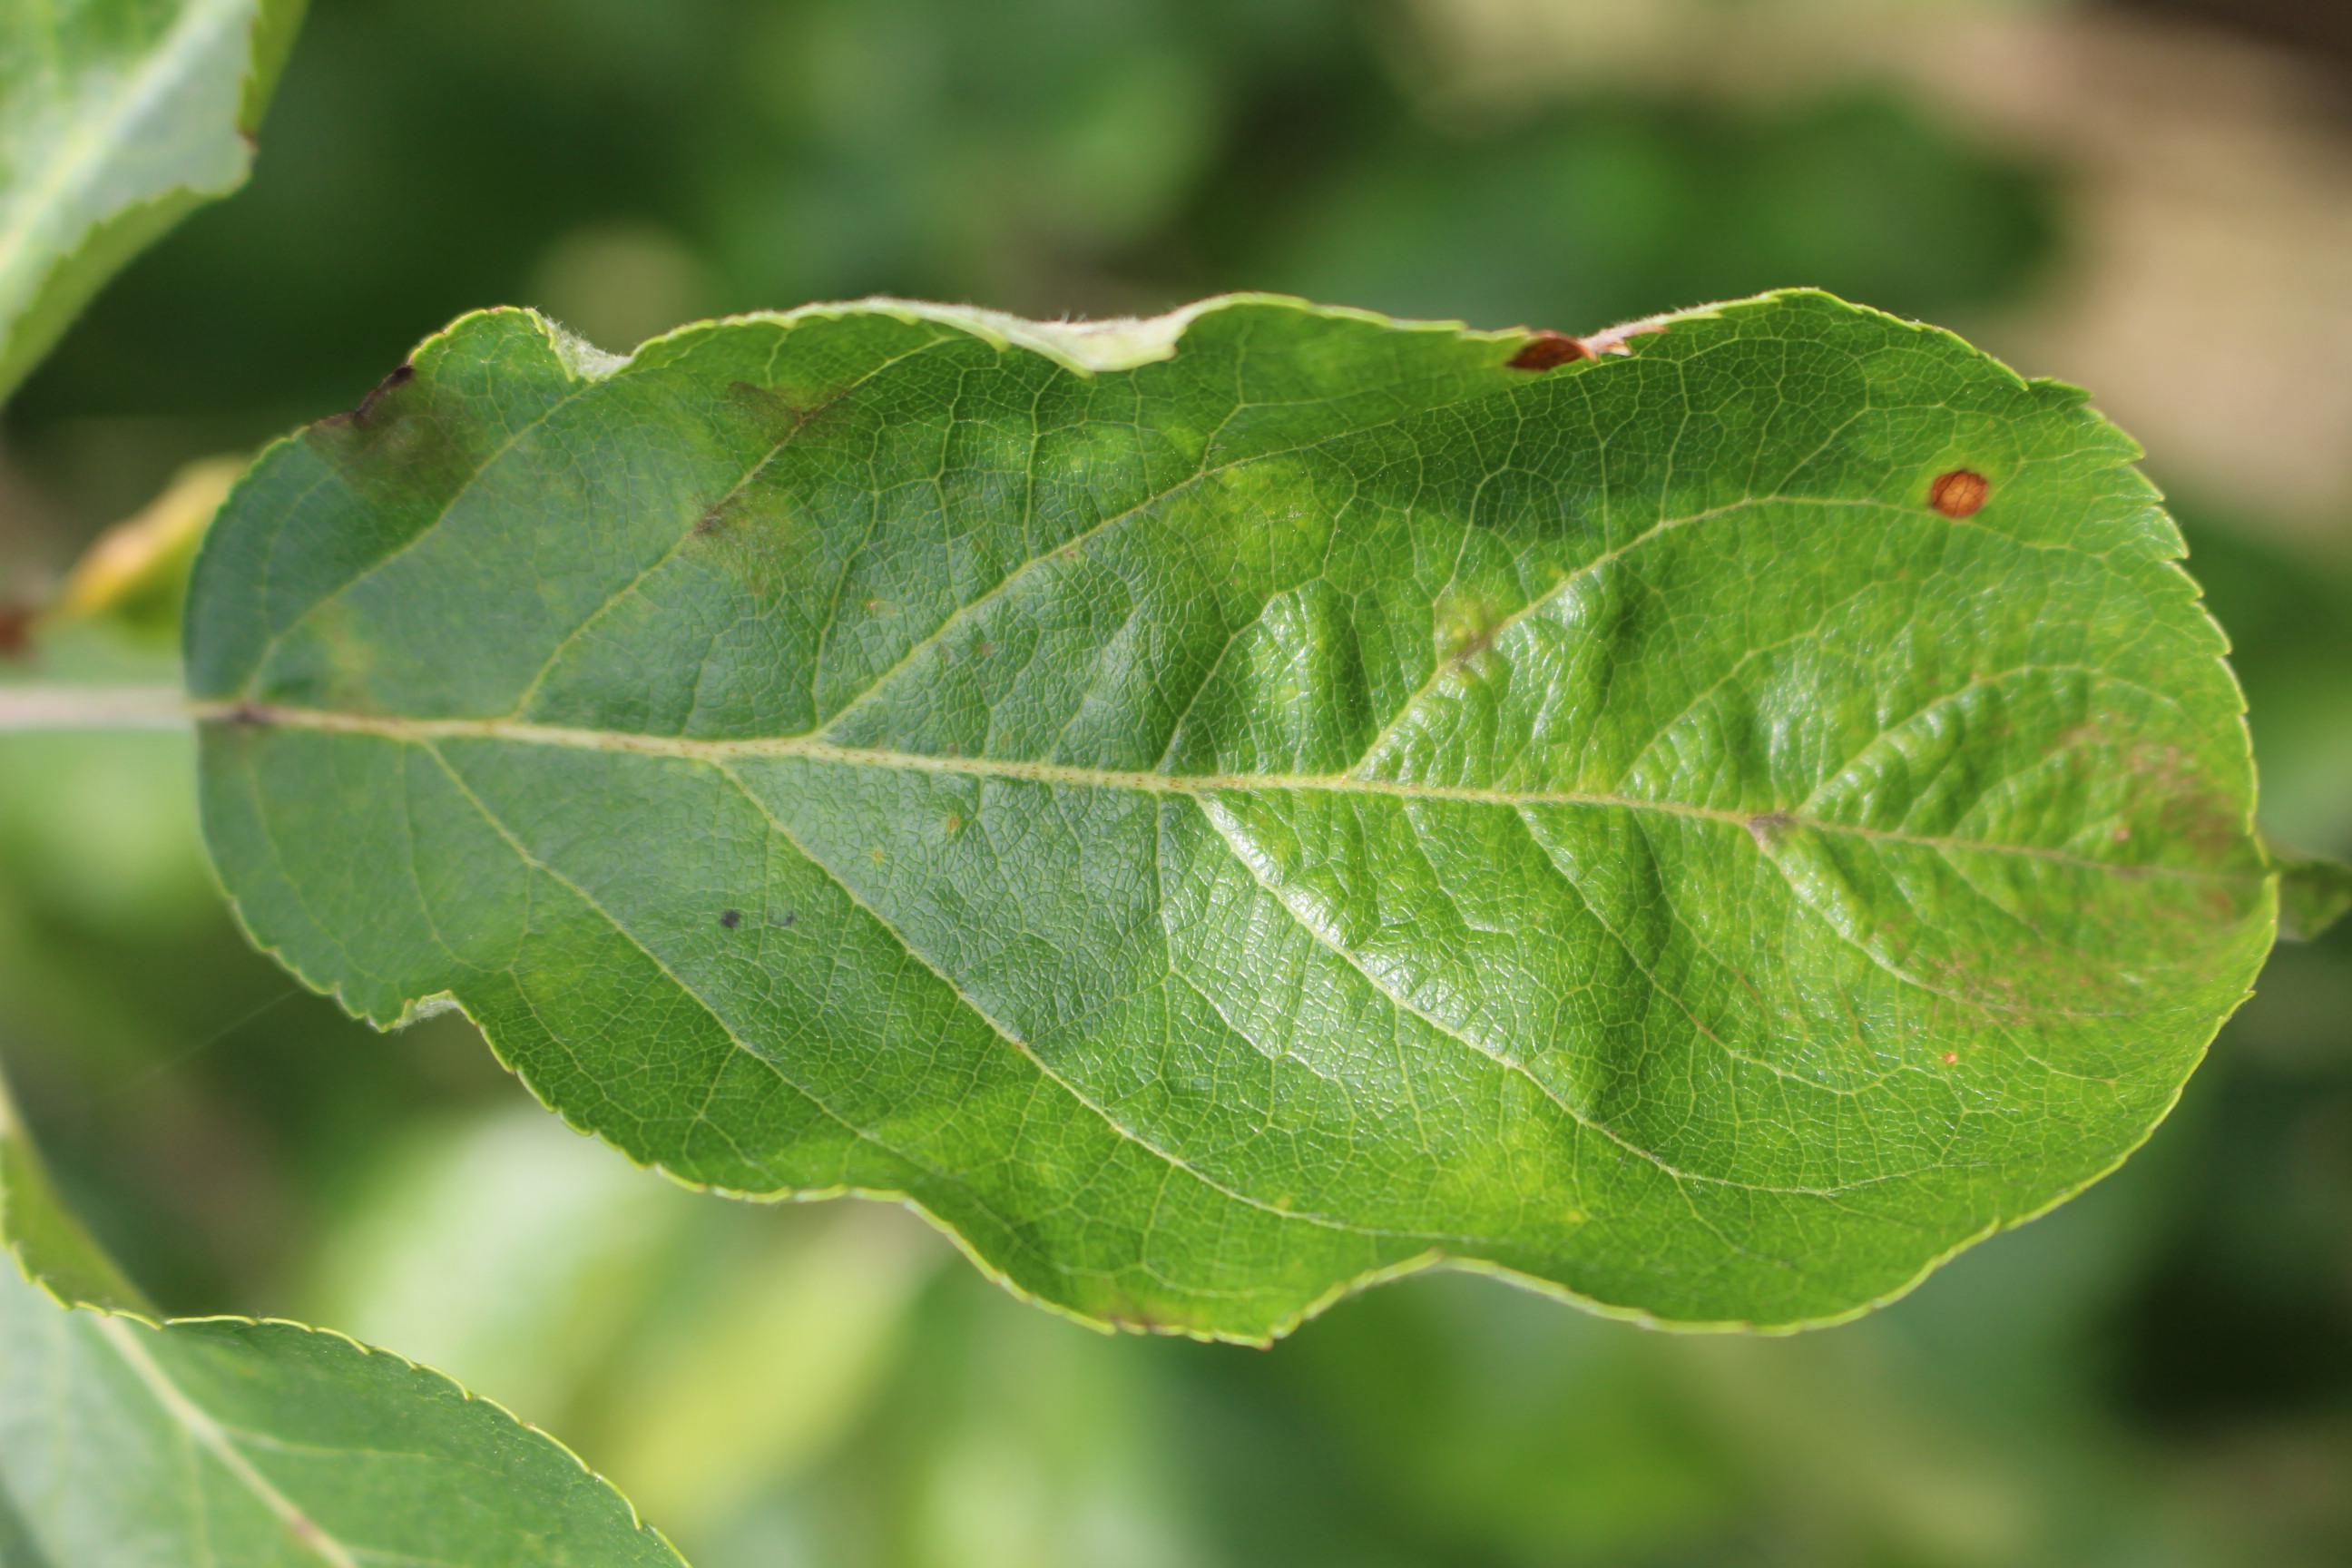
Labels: scab, frog_eye_leaf_spot